Happy Joe

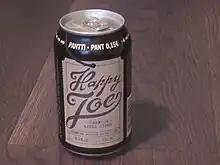
A can of Happy Joe Oakwood Apple.

Happy Joe is a Finnish brand of cider produced by Hartwall since September 2012.